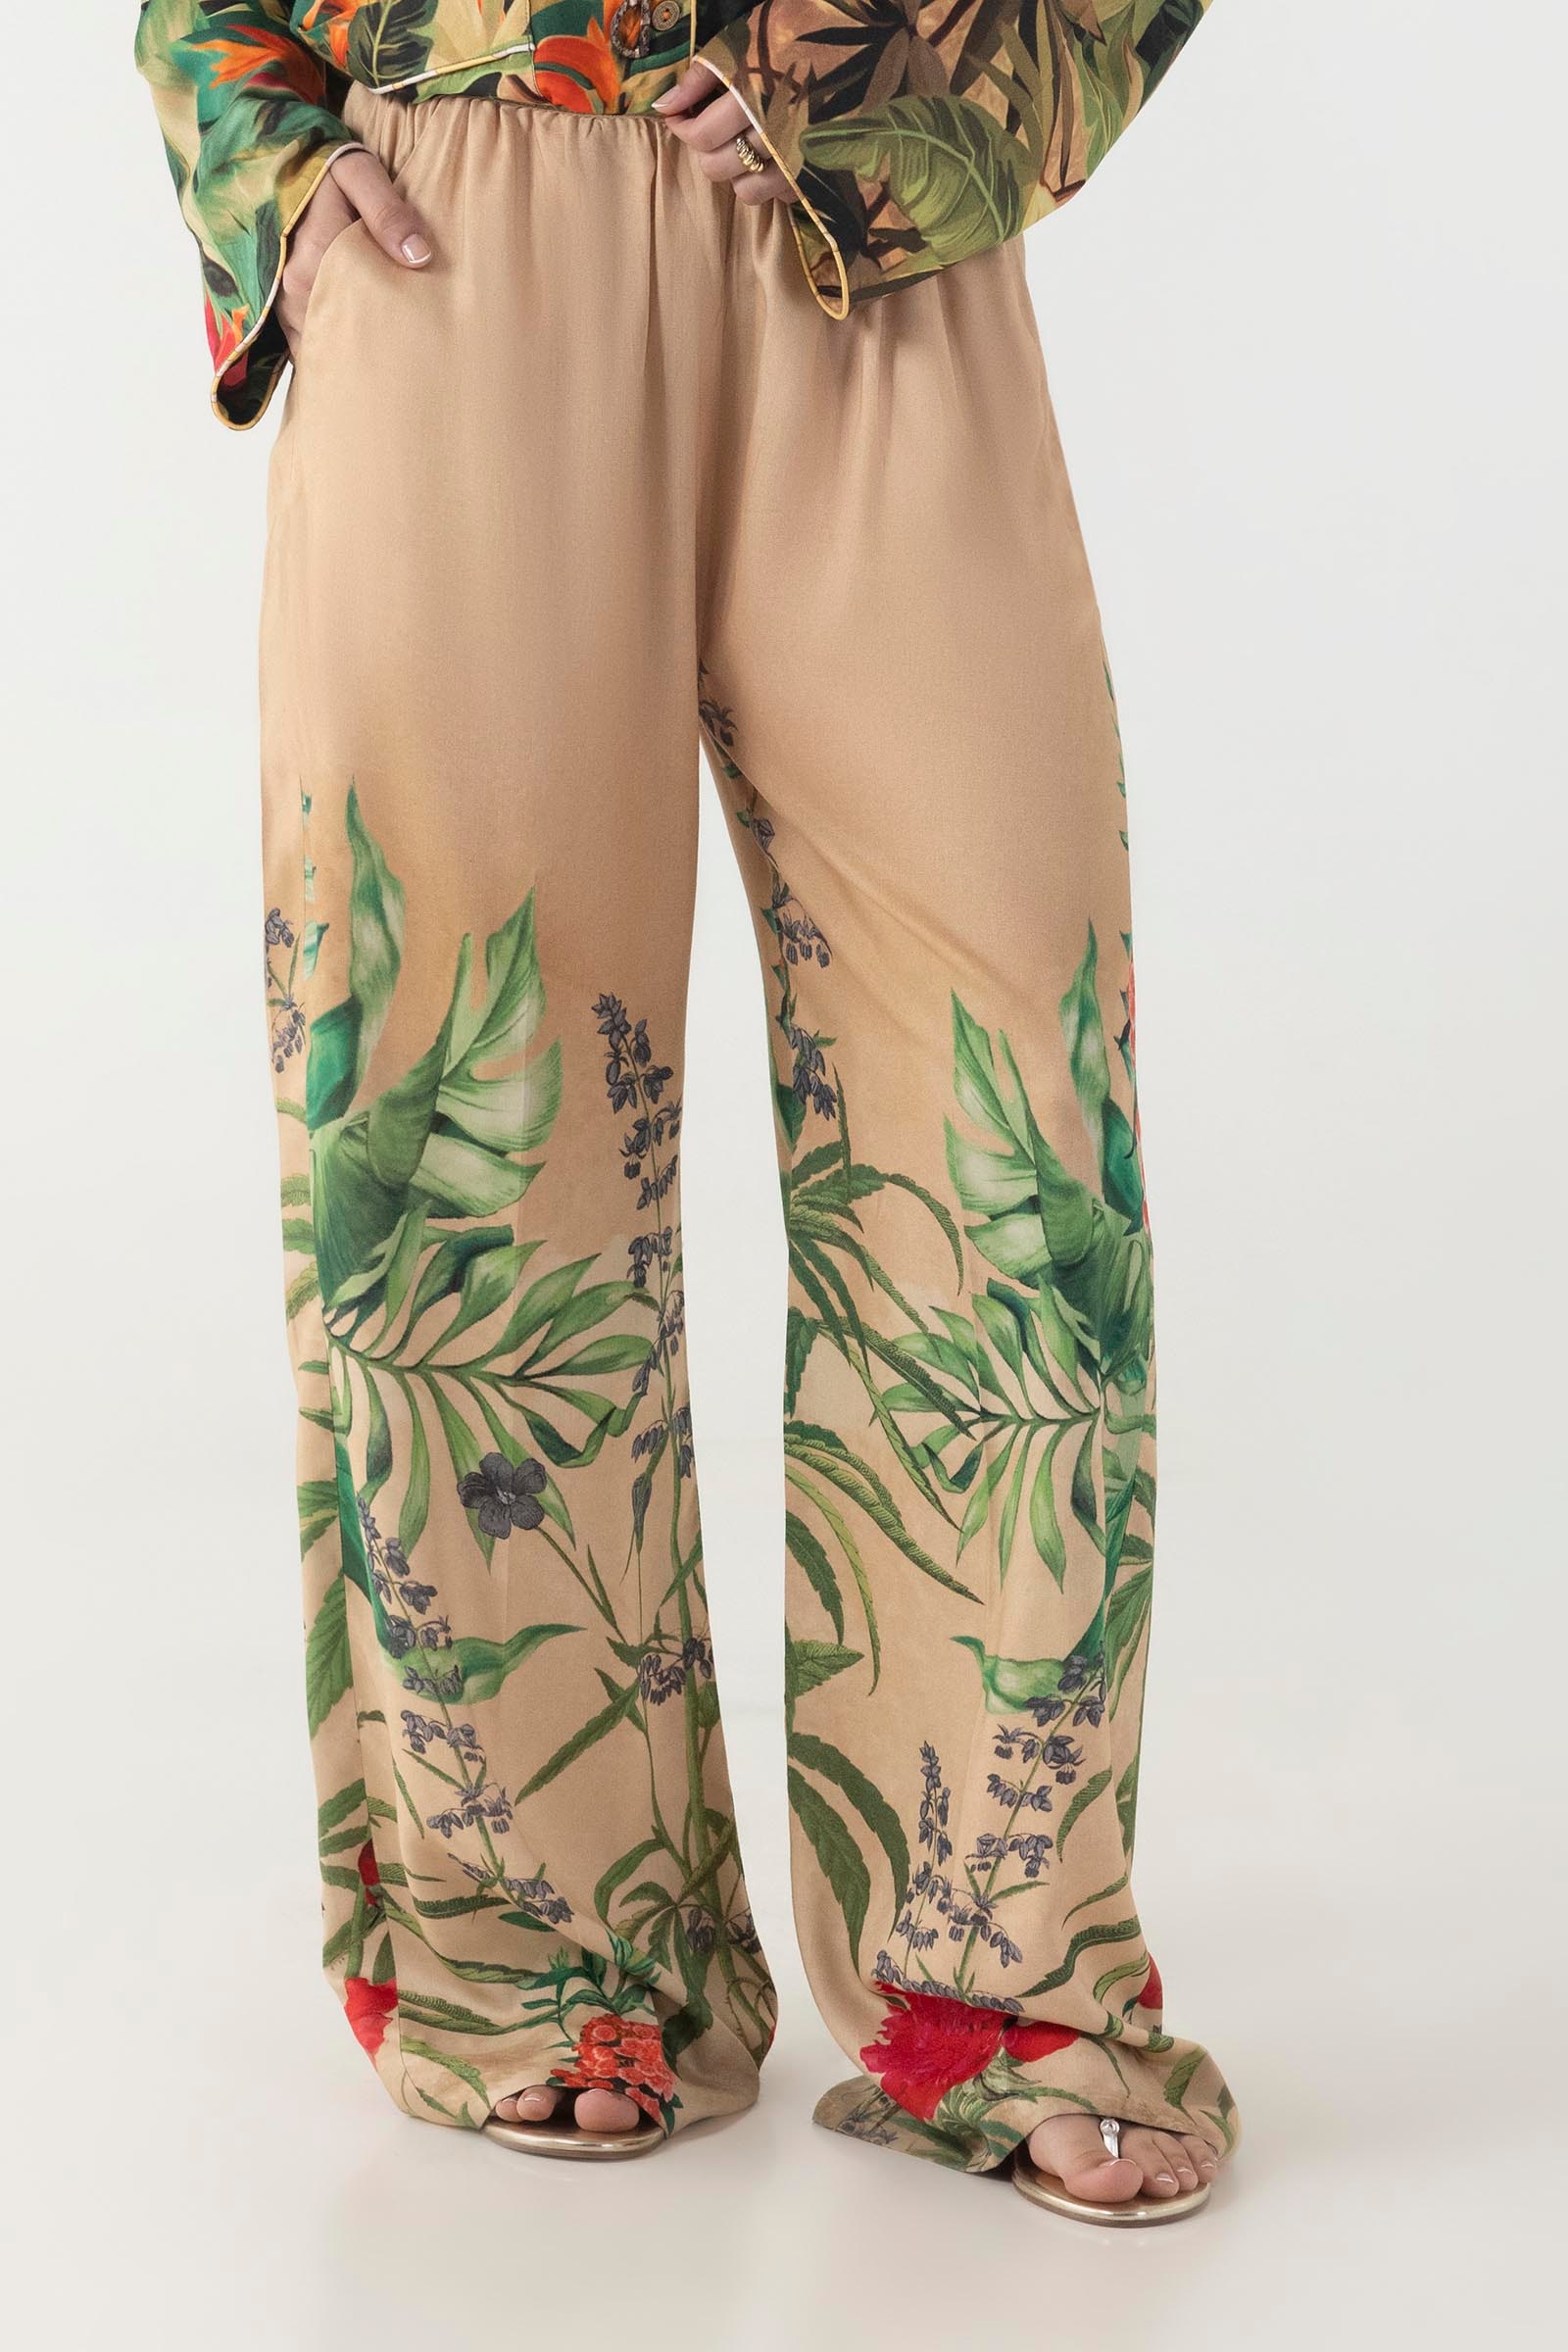
beige multi tropical print silk pants